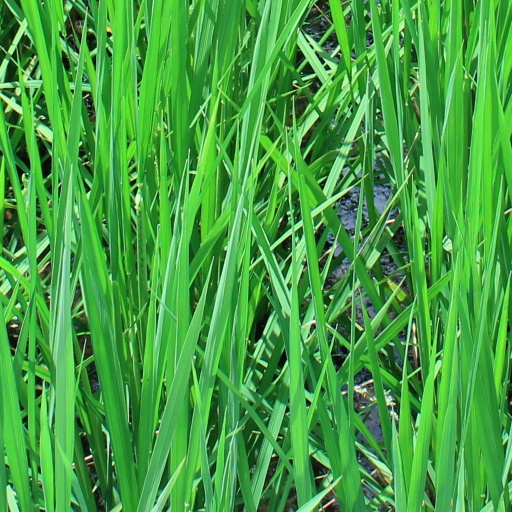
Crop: rice